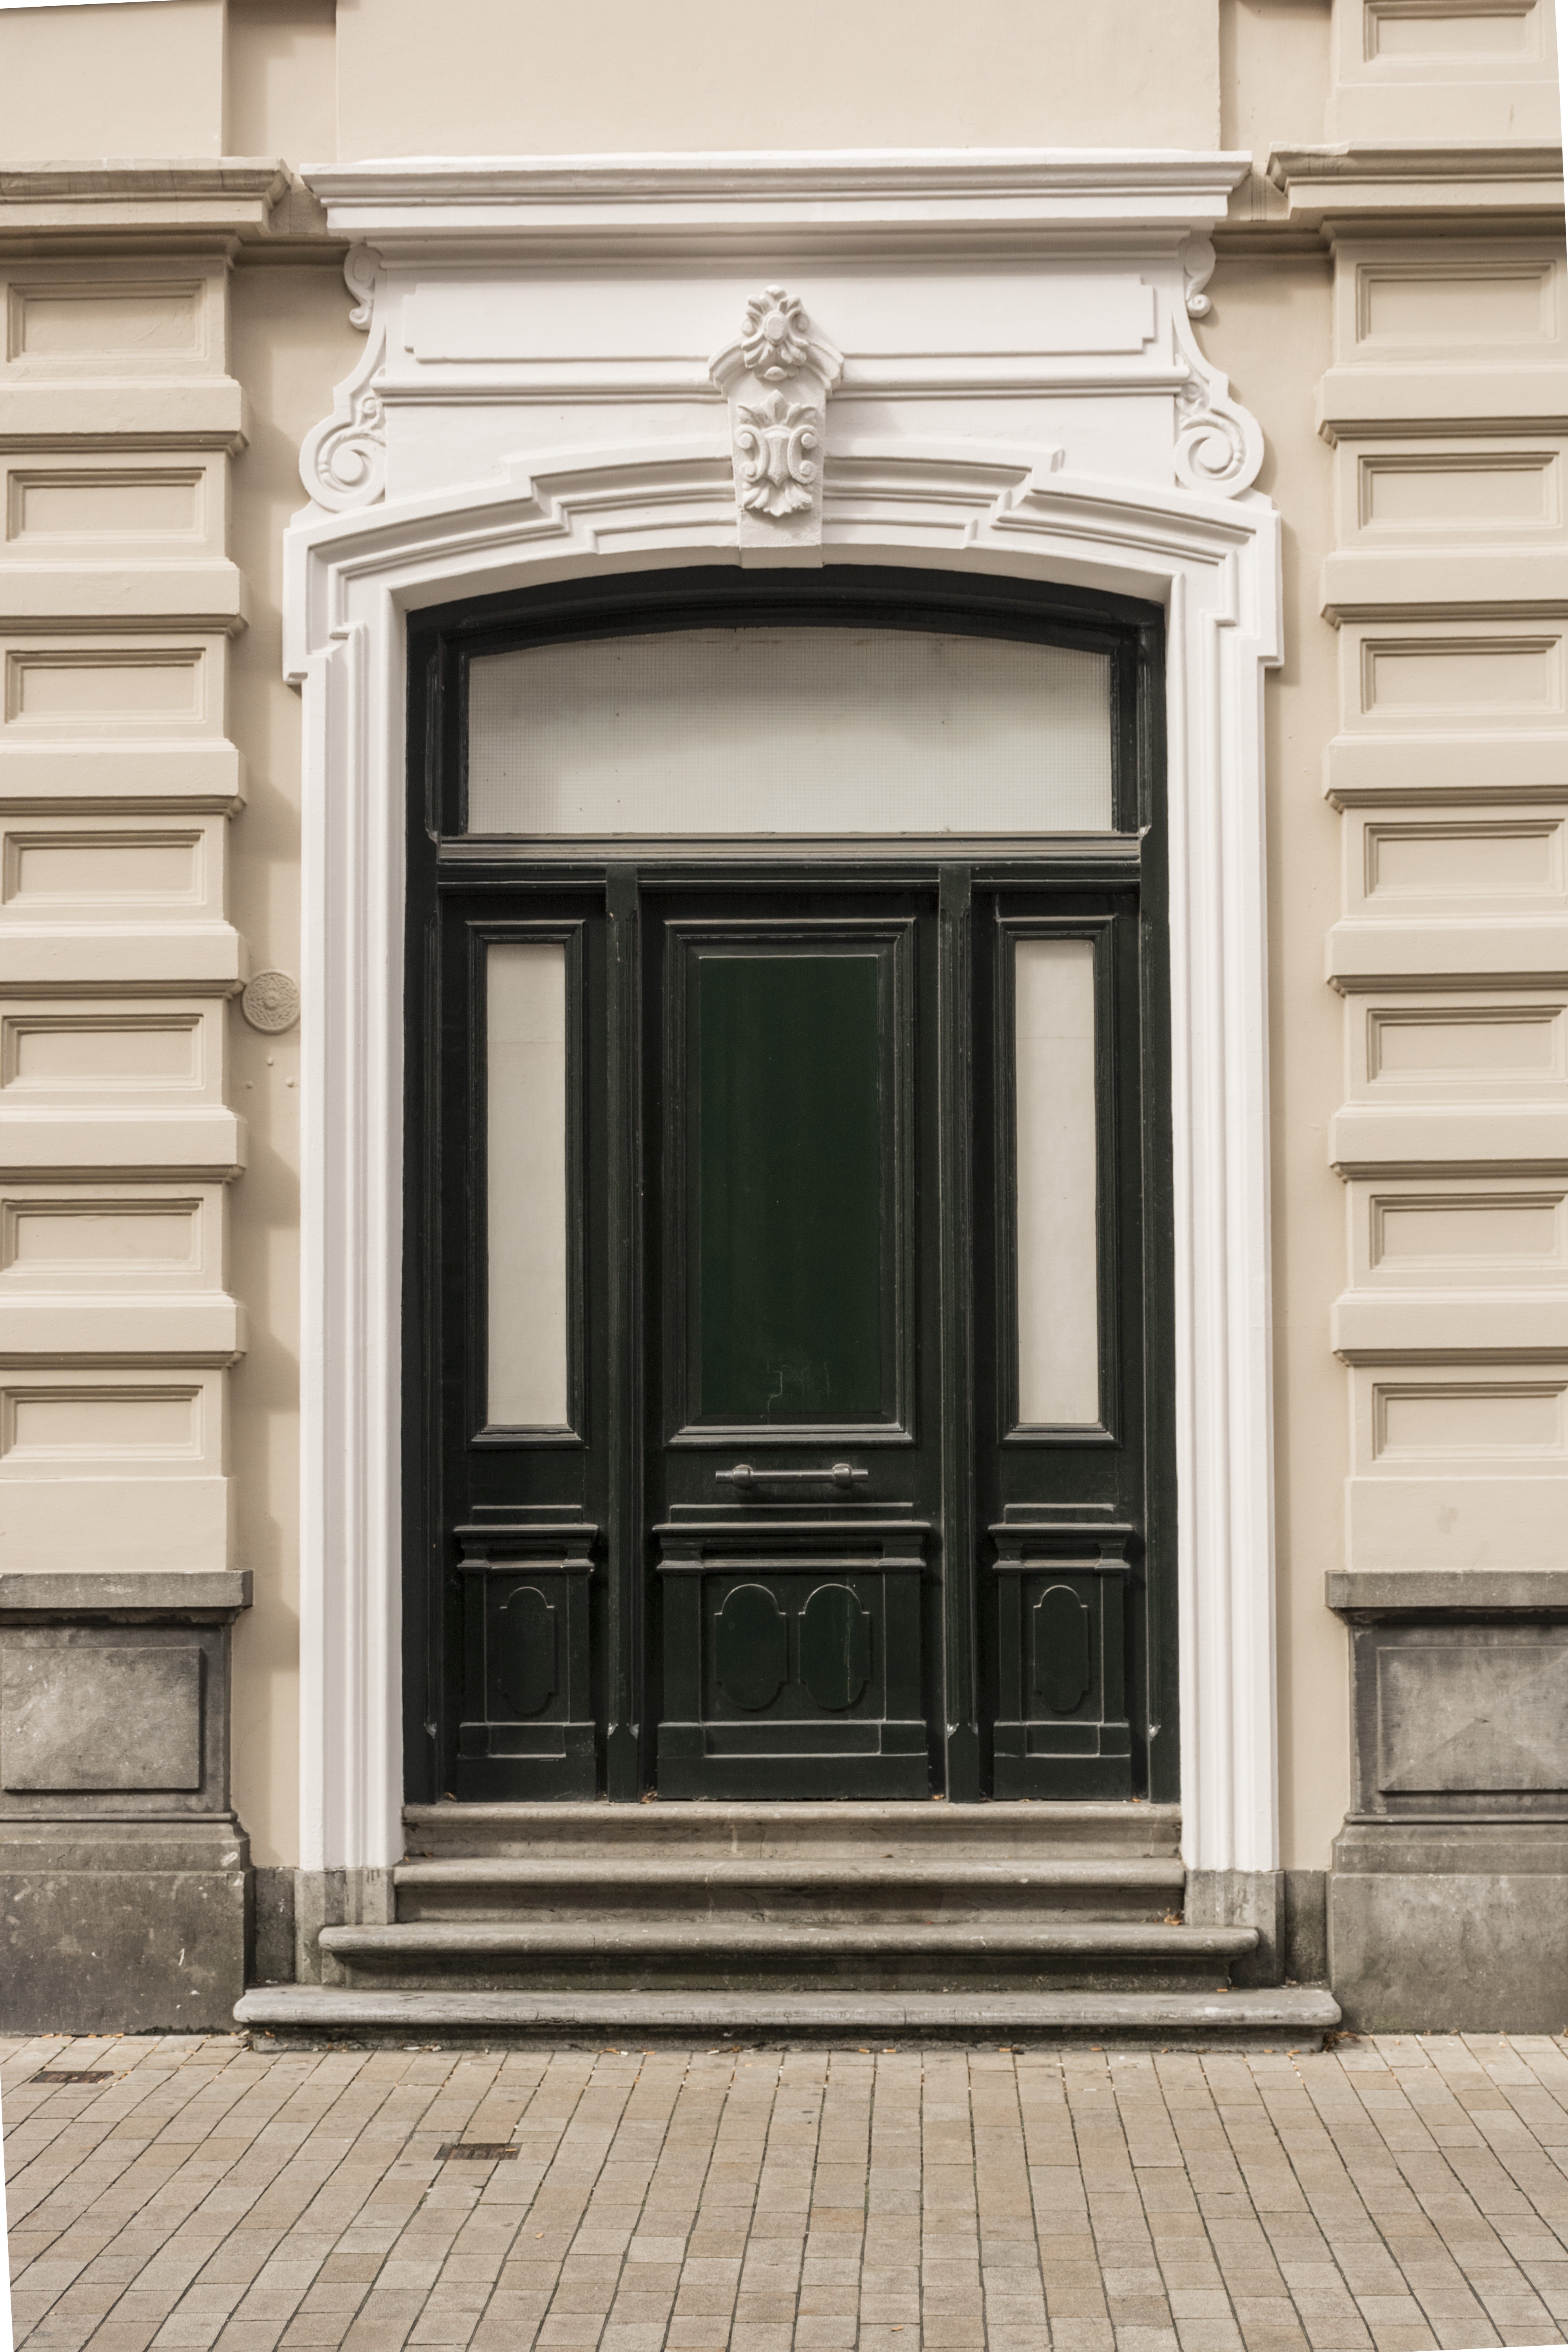
architecture, wood, vintage, house, window, home, porch, arch, column, facade, door, interior design, monumental, classic, estate, access, old door, sash window